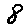
Label: 8